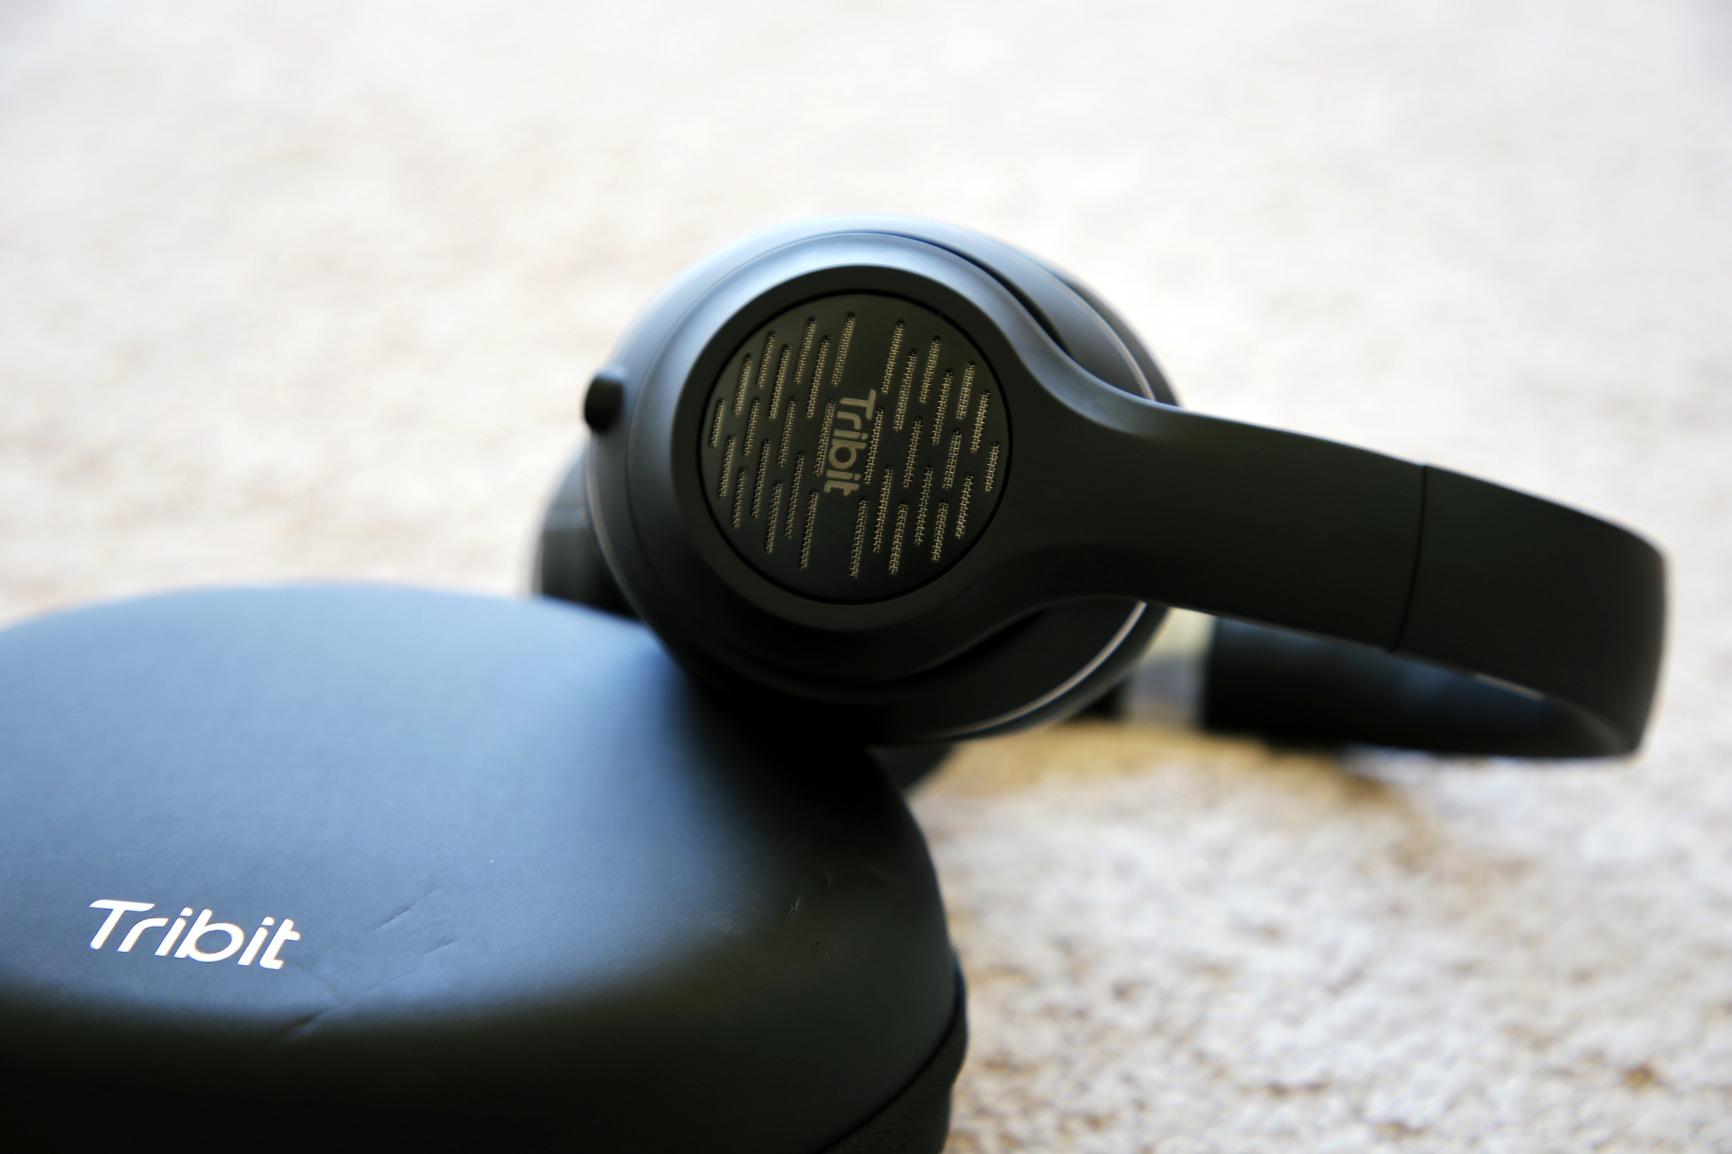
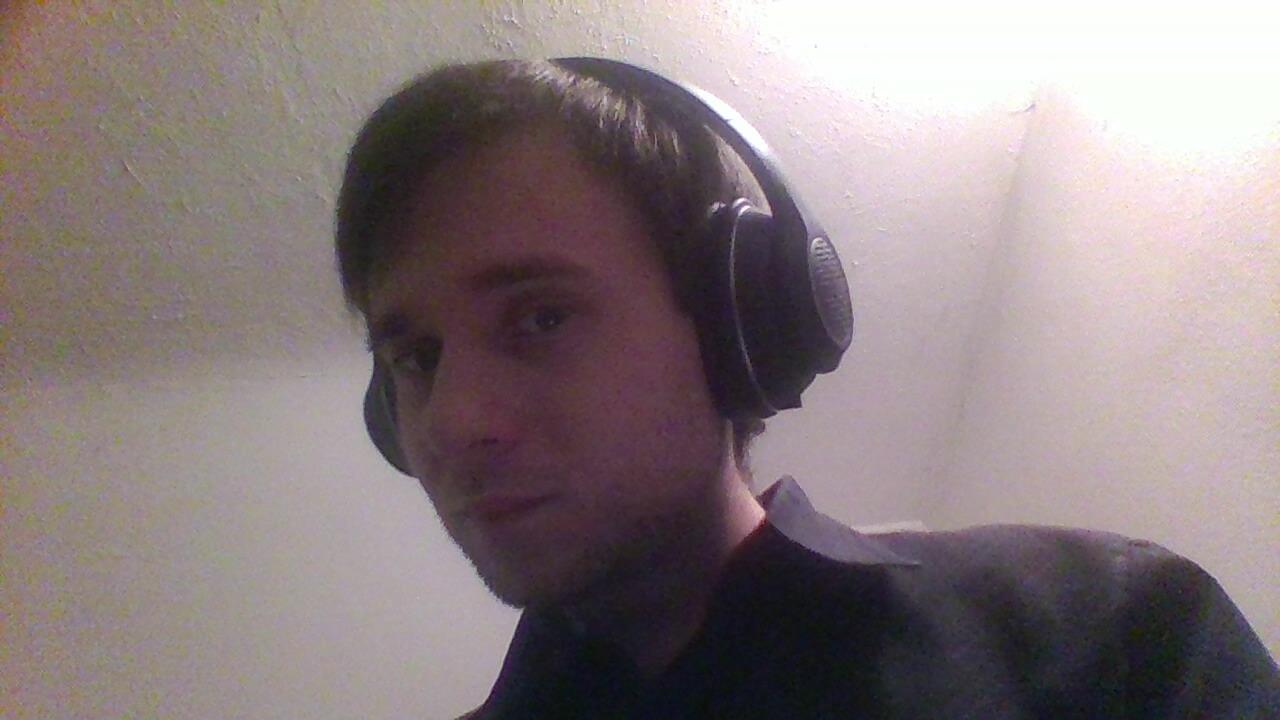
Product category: headphones
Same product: yes